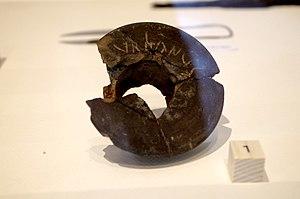
Graffite Vrbanvs Amboise trouvé à Amboise. Voir Jean-Marie Laruaz (dir.), Ambacia, la Gauloise - 100 objets racontent la ville antique d'Amboise, Chemillé-sur-Dême, Archéa, 2017, p. 50.
L'oppidum des Châteliers est un site archéologique français de la commune d'Amboise, dans le département d'Indre-et-Loire, en région Centre-Val de Loire. Dominant la ville moderne d'Amboise, il est implanté de manière stratégique sur un éperon calcaire dominant de près de 50 m le confluent de la Loire et de l'un de ses affluents, l'Amasse.